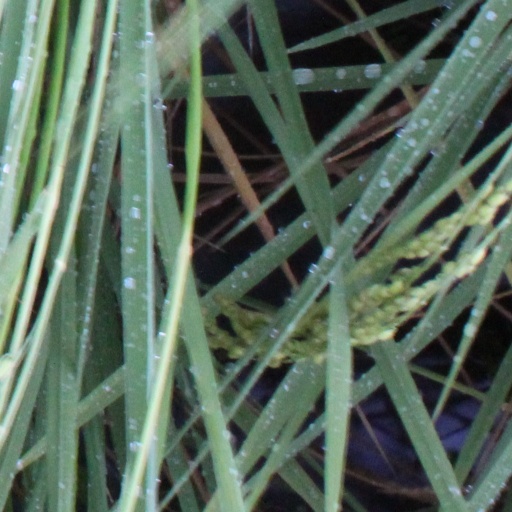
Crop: rice